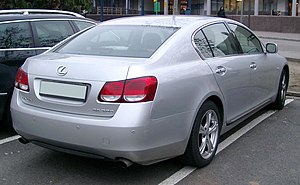
Lexus GS / Tredje generation (2005−2012)
Lexus GS er en øvre mellemklassebil fra den japanske bilfabrikant Lexus. Bilen kom på markedet i Japan i efteråret 1991, og i Europa og USA i foråret 1993. GS skulle lukke hullet mellem Lexus-modellerne IS og LS.